Aida (1953 film)

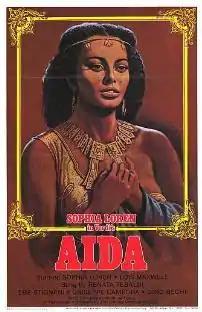
Original film poster

Aida is a 1953 Italian musical melodrama film version of the opera "Aida" by Giuseppe Verdi. It was directed by Clemente Fracassi and produced by Gregor Rabinovitch and Federico Teti. The screenplay was adapted by Fracassi, Carlo Castelli, , and Giorgio Salviucci from the libretto by Antonio Ghislanzoni. The cinematography was by Piero Portalupi, the production design by Flavio Mogherini and the costume design by Maria De Matteis. The RAI National Symphony Orchestra was conducted by Giuseppe Morelli, the ballet was choreographed by Margherita Wallmann.